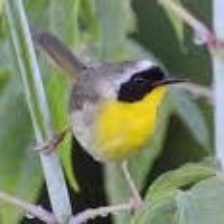
Species: ALTAMIRA YELLOWTHROAT
Scientific name: GEOTHLYPIS FLAVOVELATA